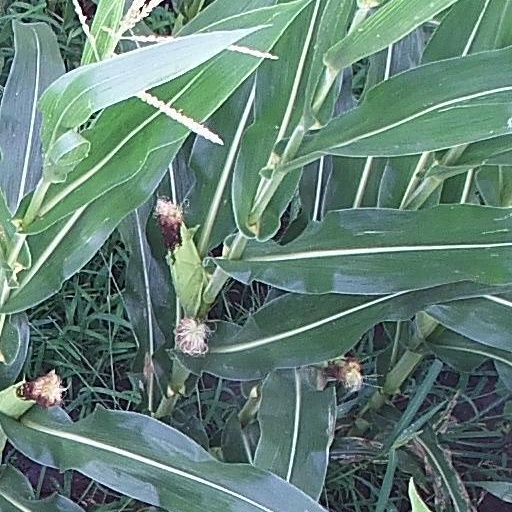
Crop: maize; corn